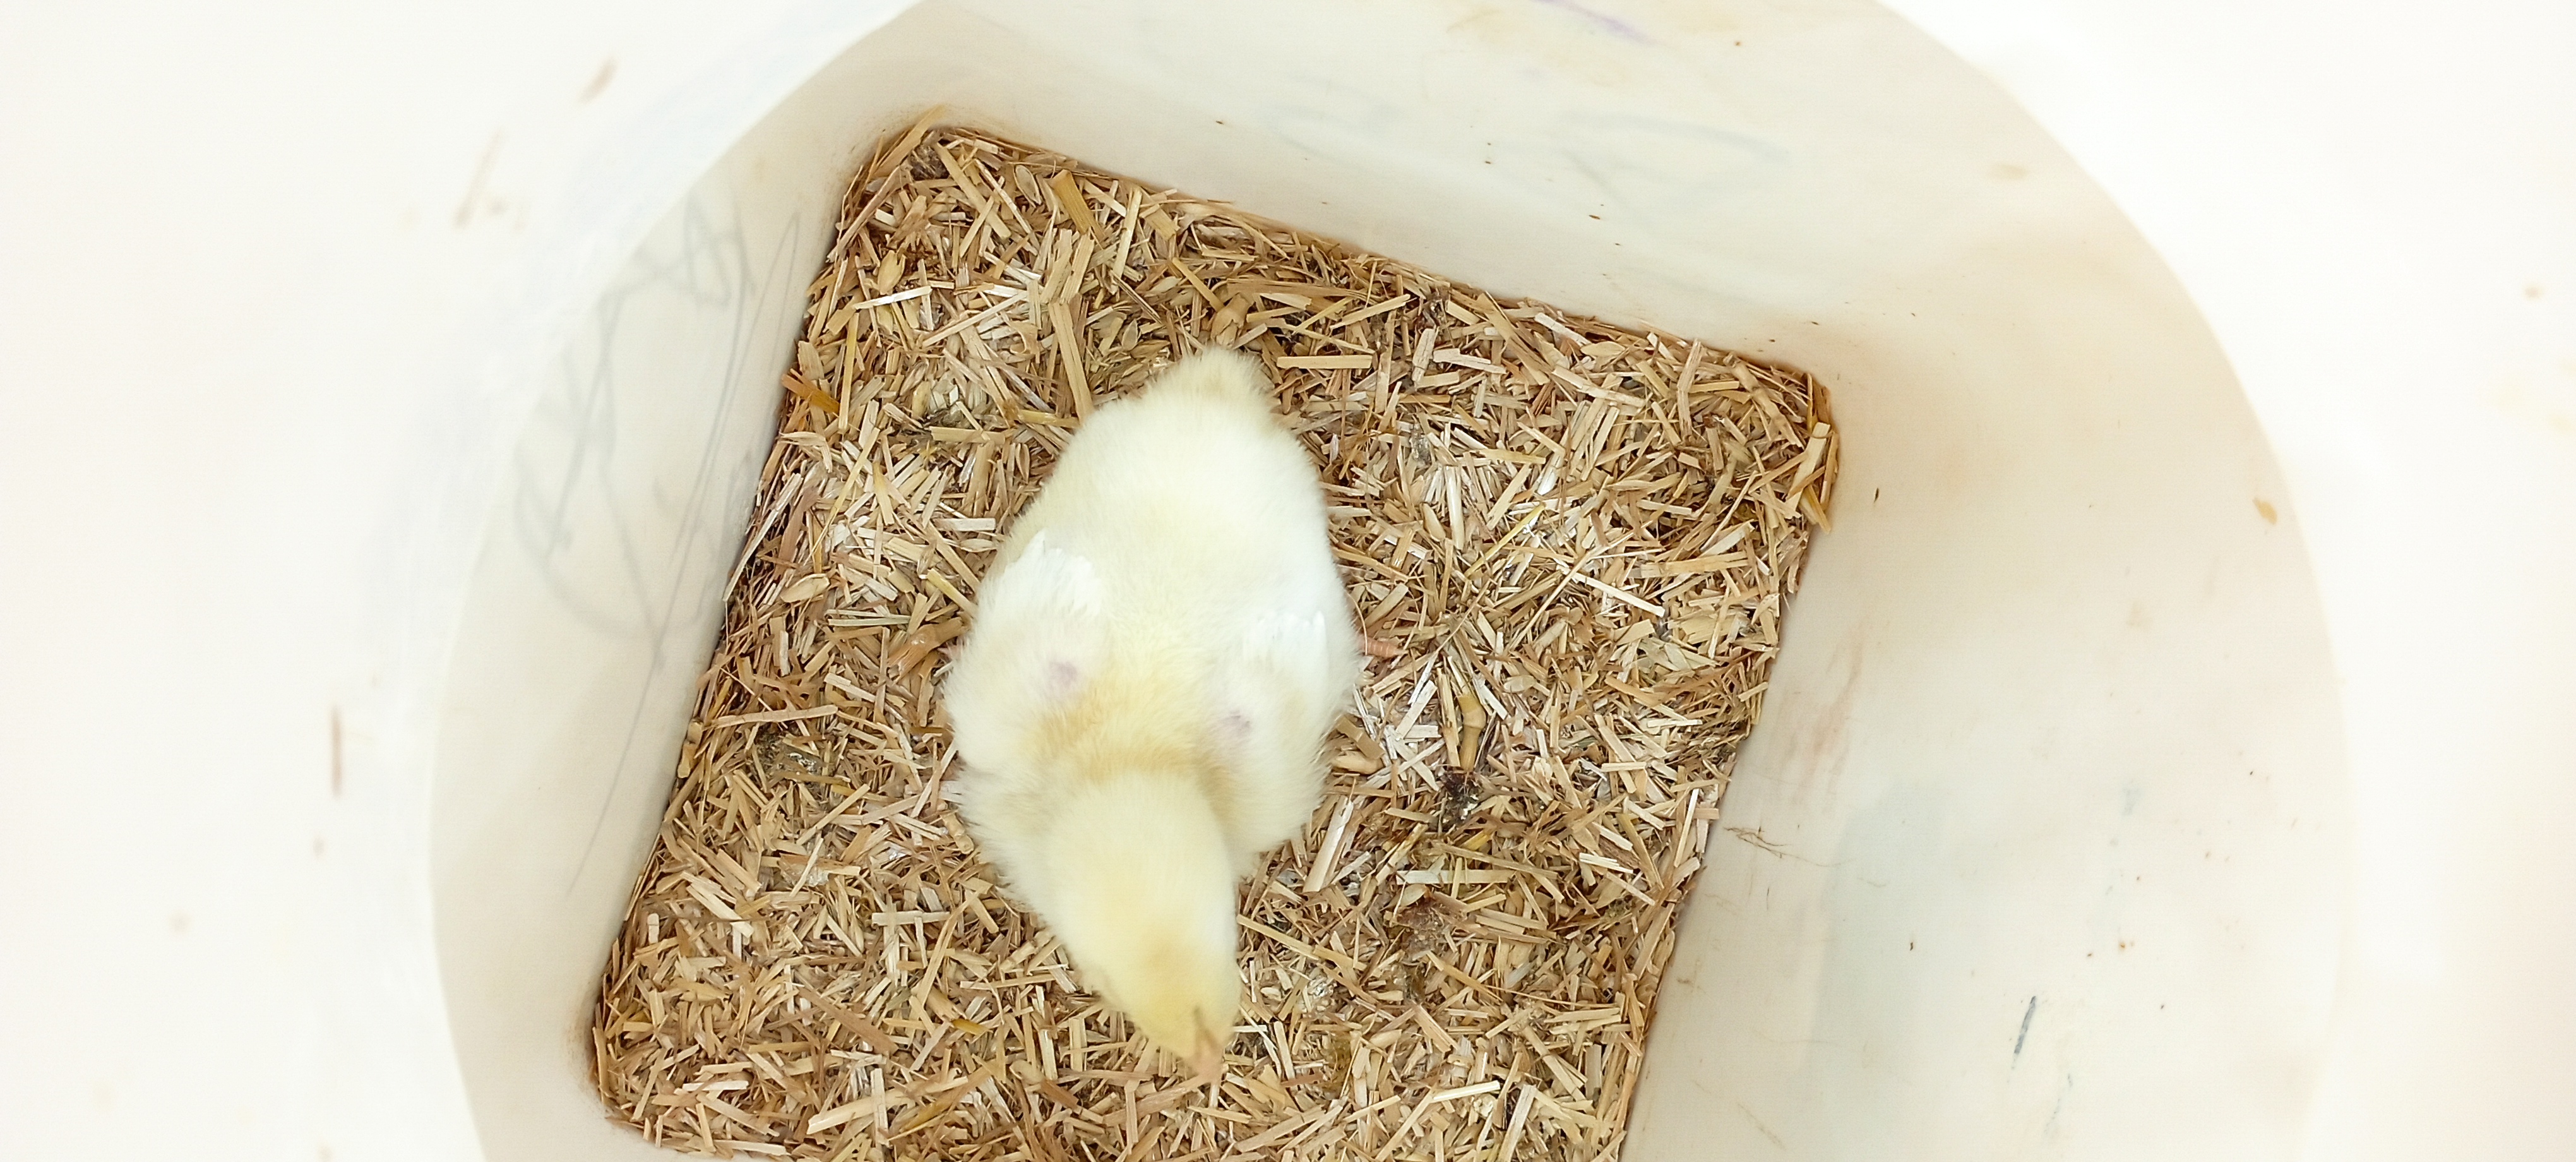
Weight: 190 g